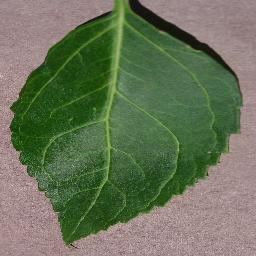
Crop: cherry
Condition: (including_sour)_healthy